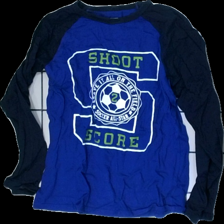
View: front
Type: Top
Category: Children
Brand: Gap
Colors: Multicolor, Black, Blue, Green
Material: 100% cotton
Pattern: Other
Cut: Regular
Size: 152
Season: All
Stains: Minor
Damage: ripped print
Price range: <50
Recommended usage: Export